Bedřich Reicin

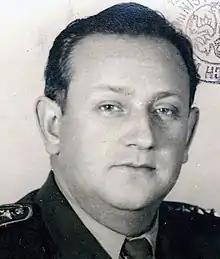
Bedřich Reicin in 1951

Bedřich Reicin (29 September 1911 – 3 December 1952) was a Czech politician and army officer of the Czechoslovak Army